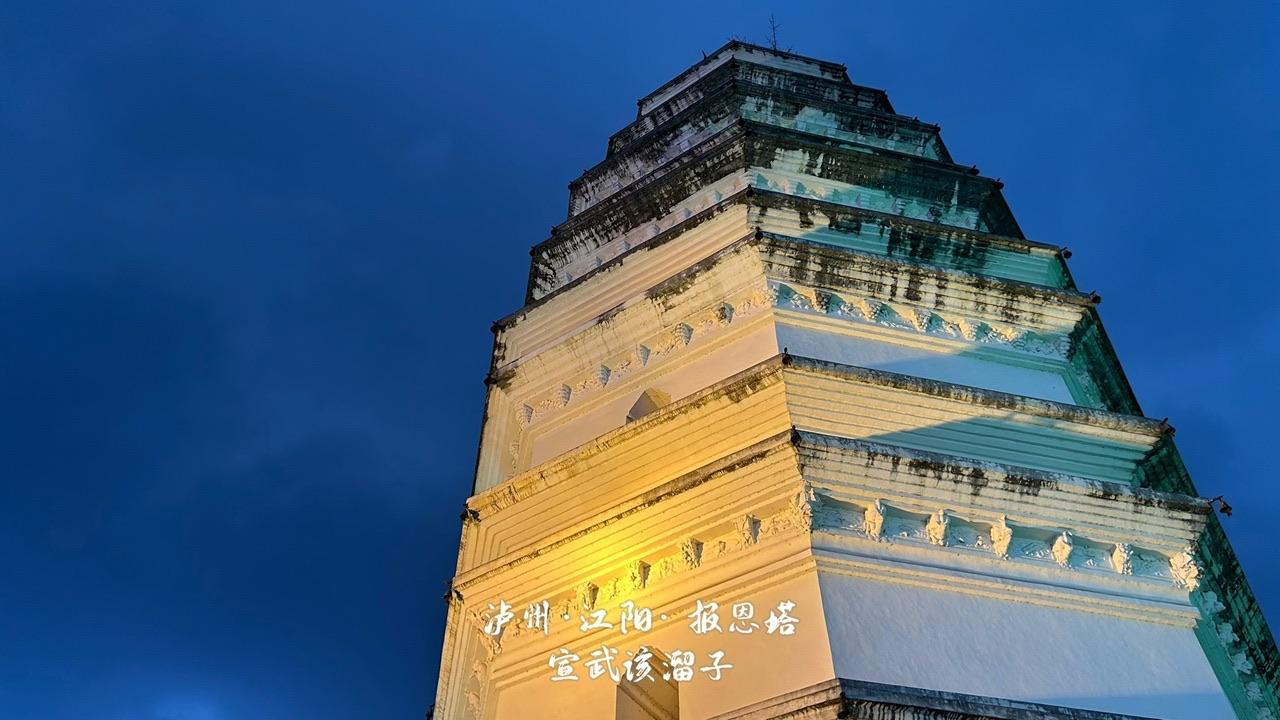
地标名称：报恩塔
所在城市：泸州市·江阳区